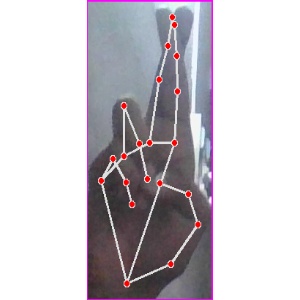
अक्षर: र